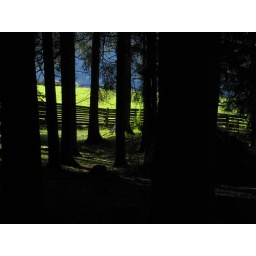
The grass just out a forest near Niederasen Antholz.